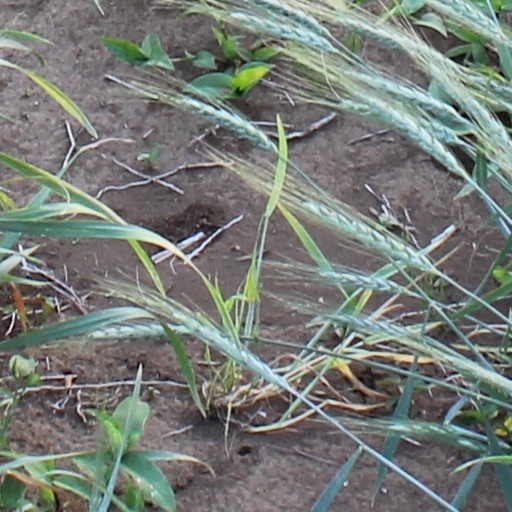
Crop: wheat